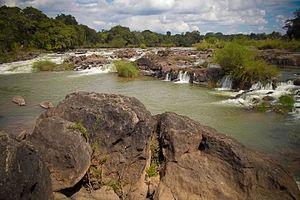
La Lugenda, Lujenda ou Msambiti est une rivière de l'est de l'Afrique, au Mozambique. Prenant son origine au lac Amaramba, c'est un affluent du fleuve Ruvuma.